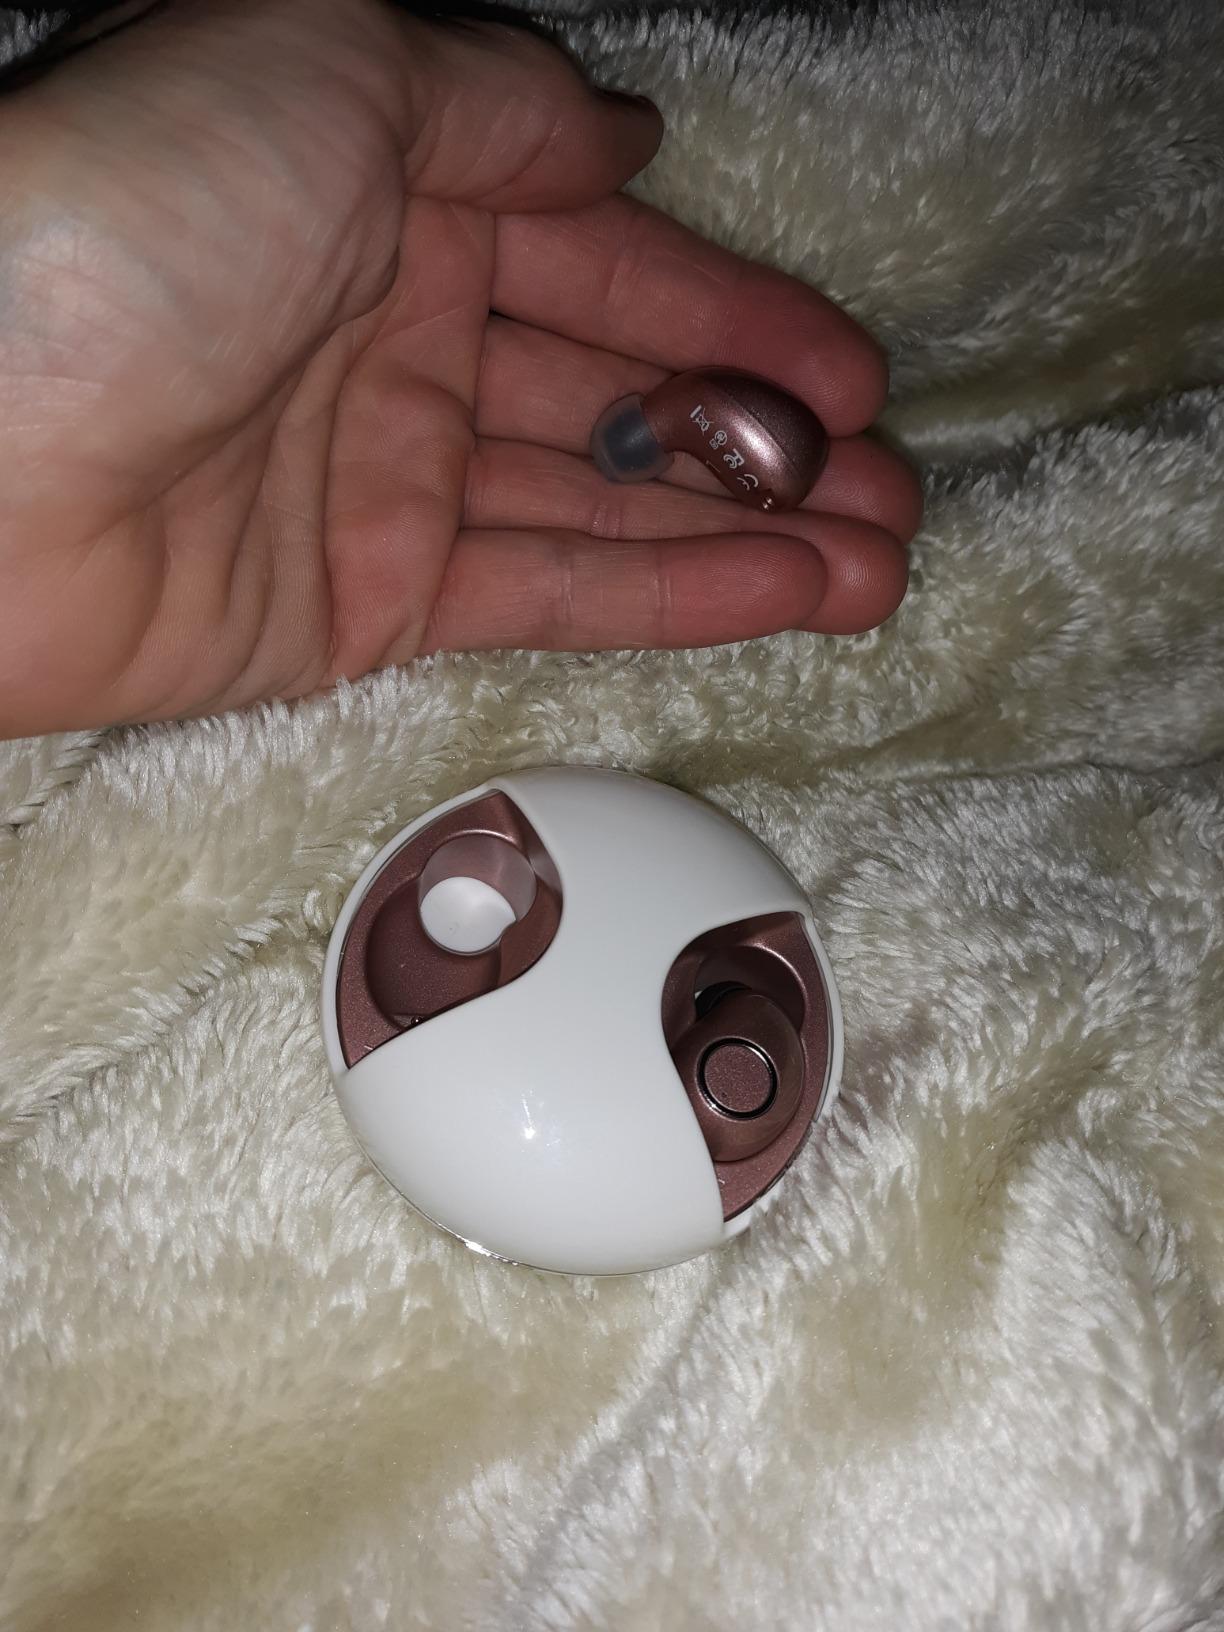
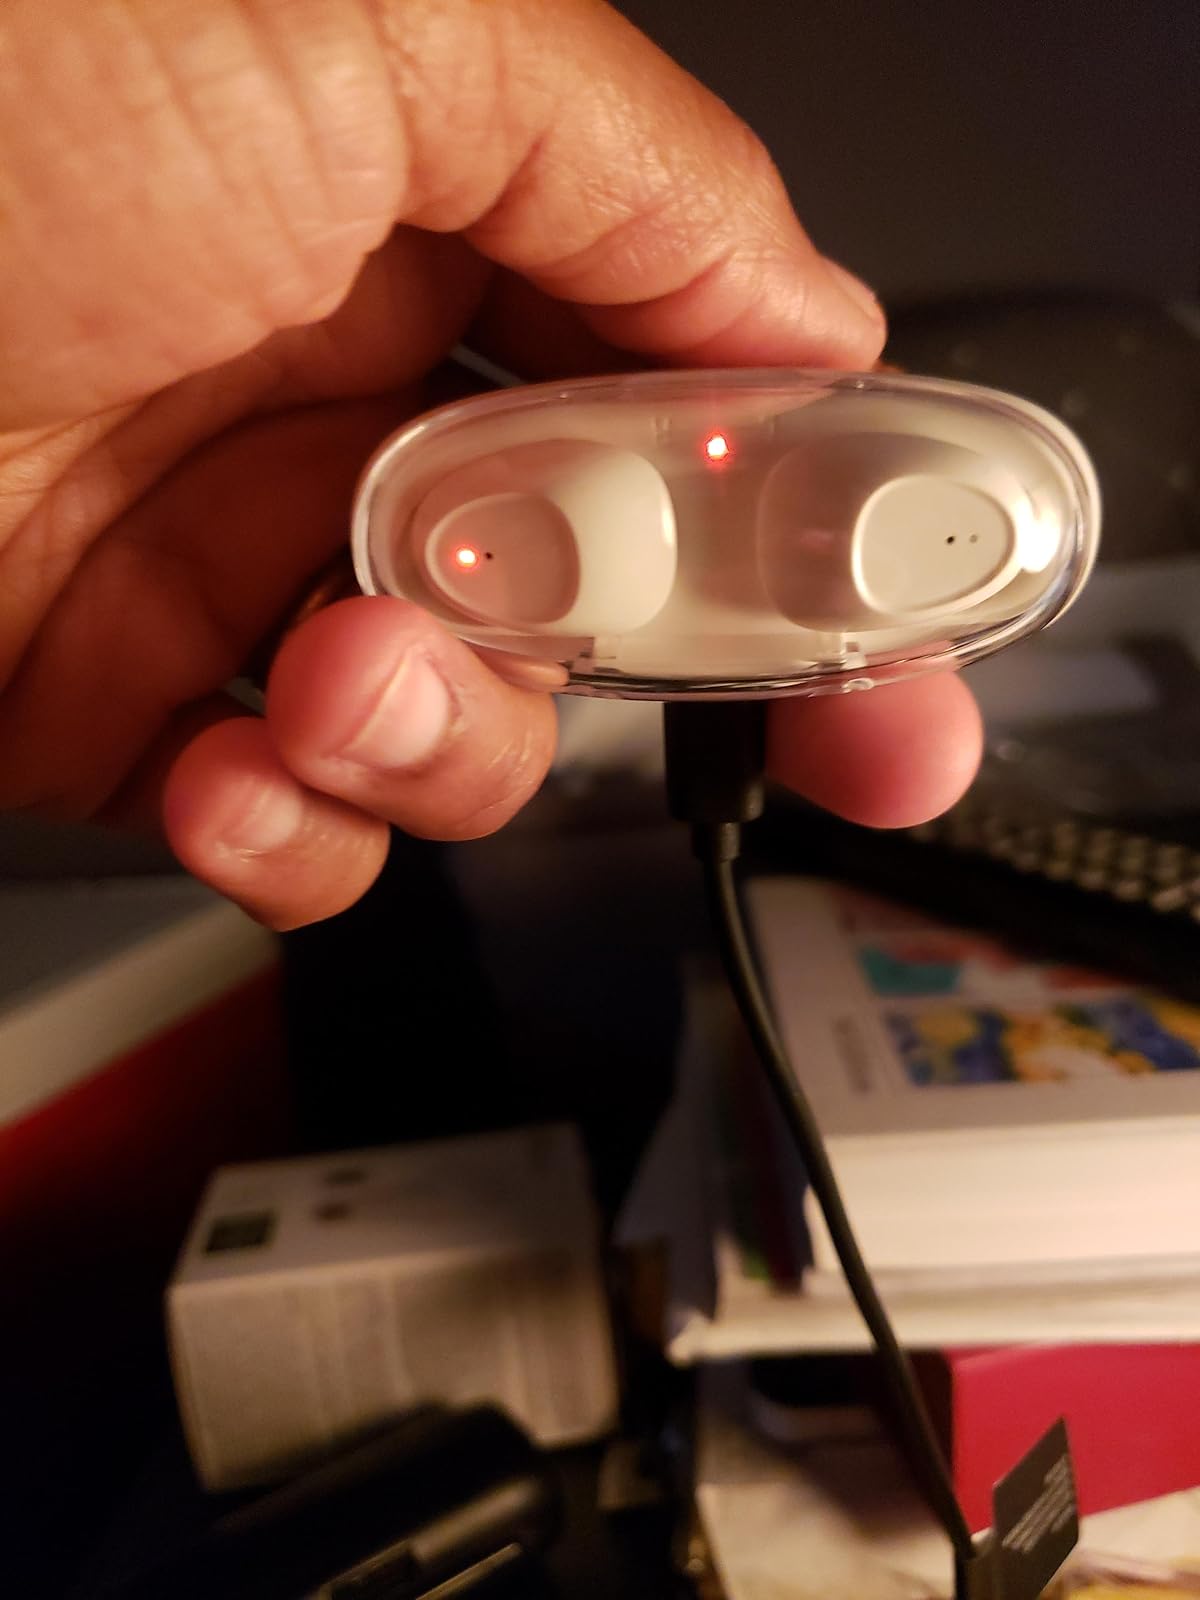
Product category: earbuds
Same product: no